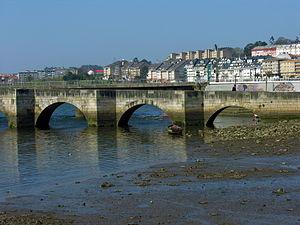
Cambre est une commune de la province de La Corogne en Espagne située dans la communauté autonome de Galice.